Racer (film)

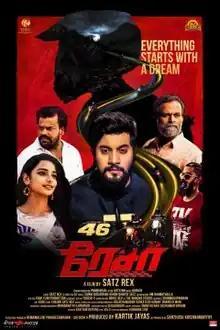
Official poster

Racer is a 2023 Indian Tamil-language sports drama film written and directed by Satz Rex and starring Akil Santhosh, Lavanya Anbazhagan, Aaru Bala, and Subramanian Mathavan in the lead roles.